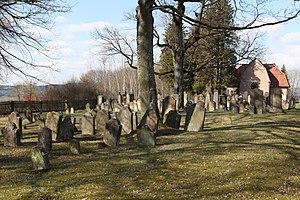
Hildburghausen est une petite ville allemande située en Thuringe et chef-lieu de l'arrondissement de Hildburghausen. Construite sur les rives de la Werra, elle fut jusqu'en 1826 la résidence des ducs de Saxe-Hildburghausen.